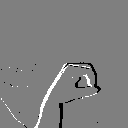
ASL letter: o